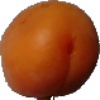
Label: apricot